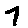
Label: 7